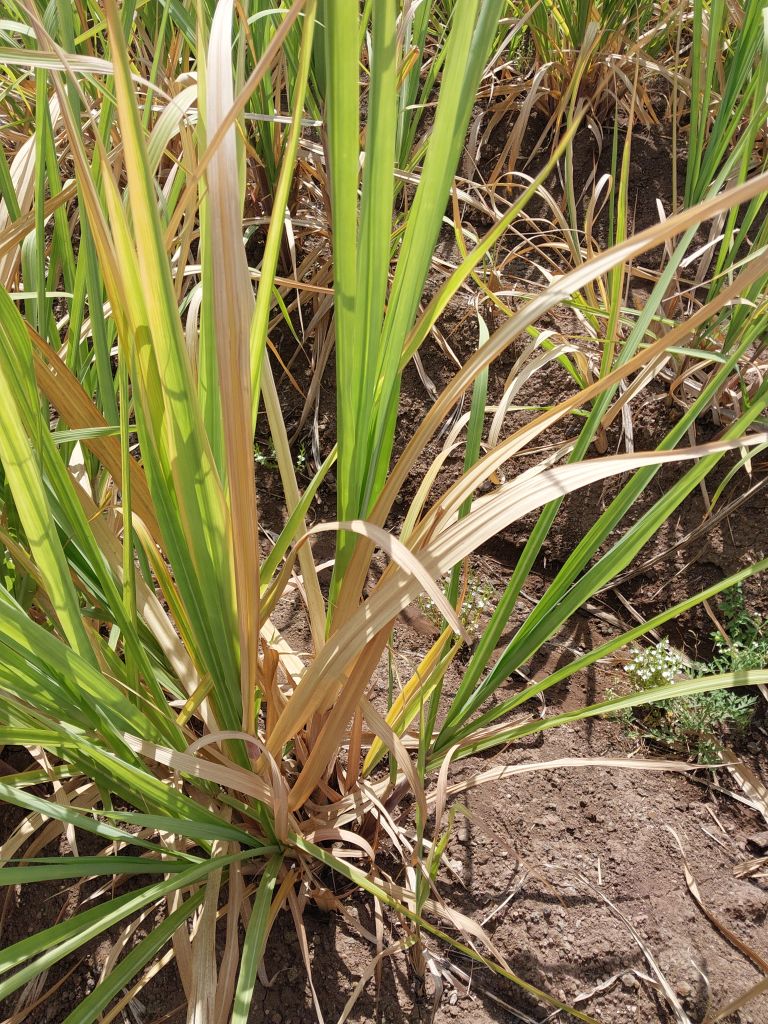
Label: Grassy shoot